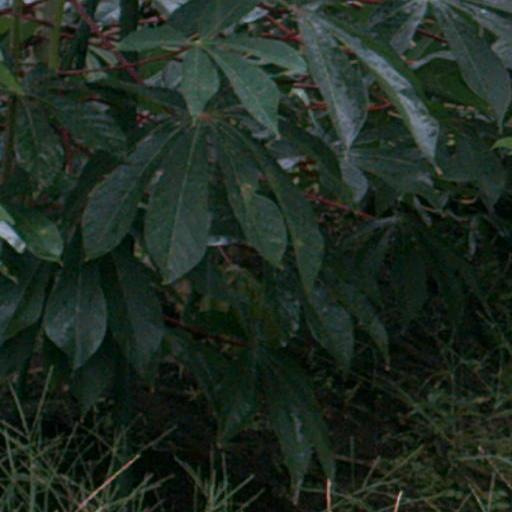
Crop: cassava